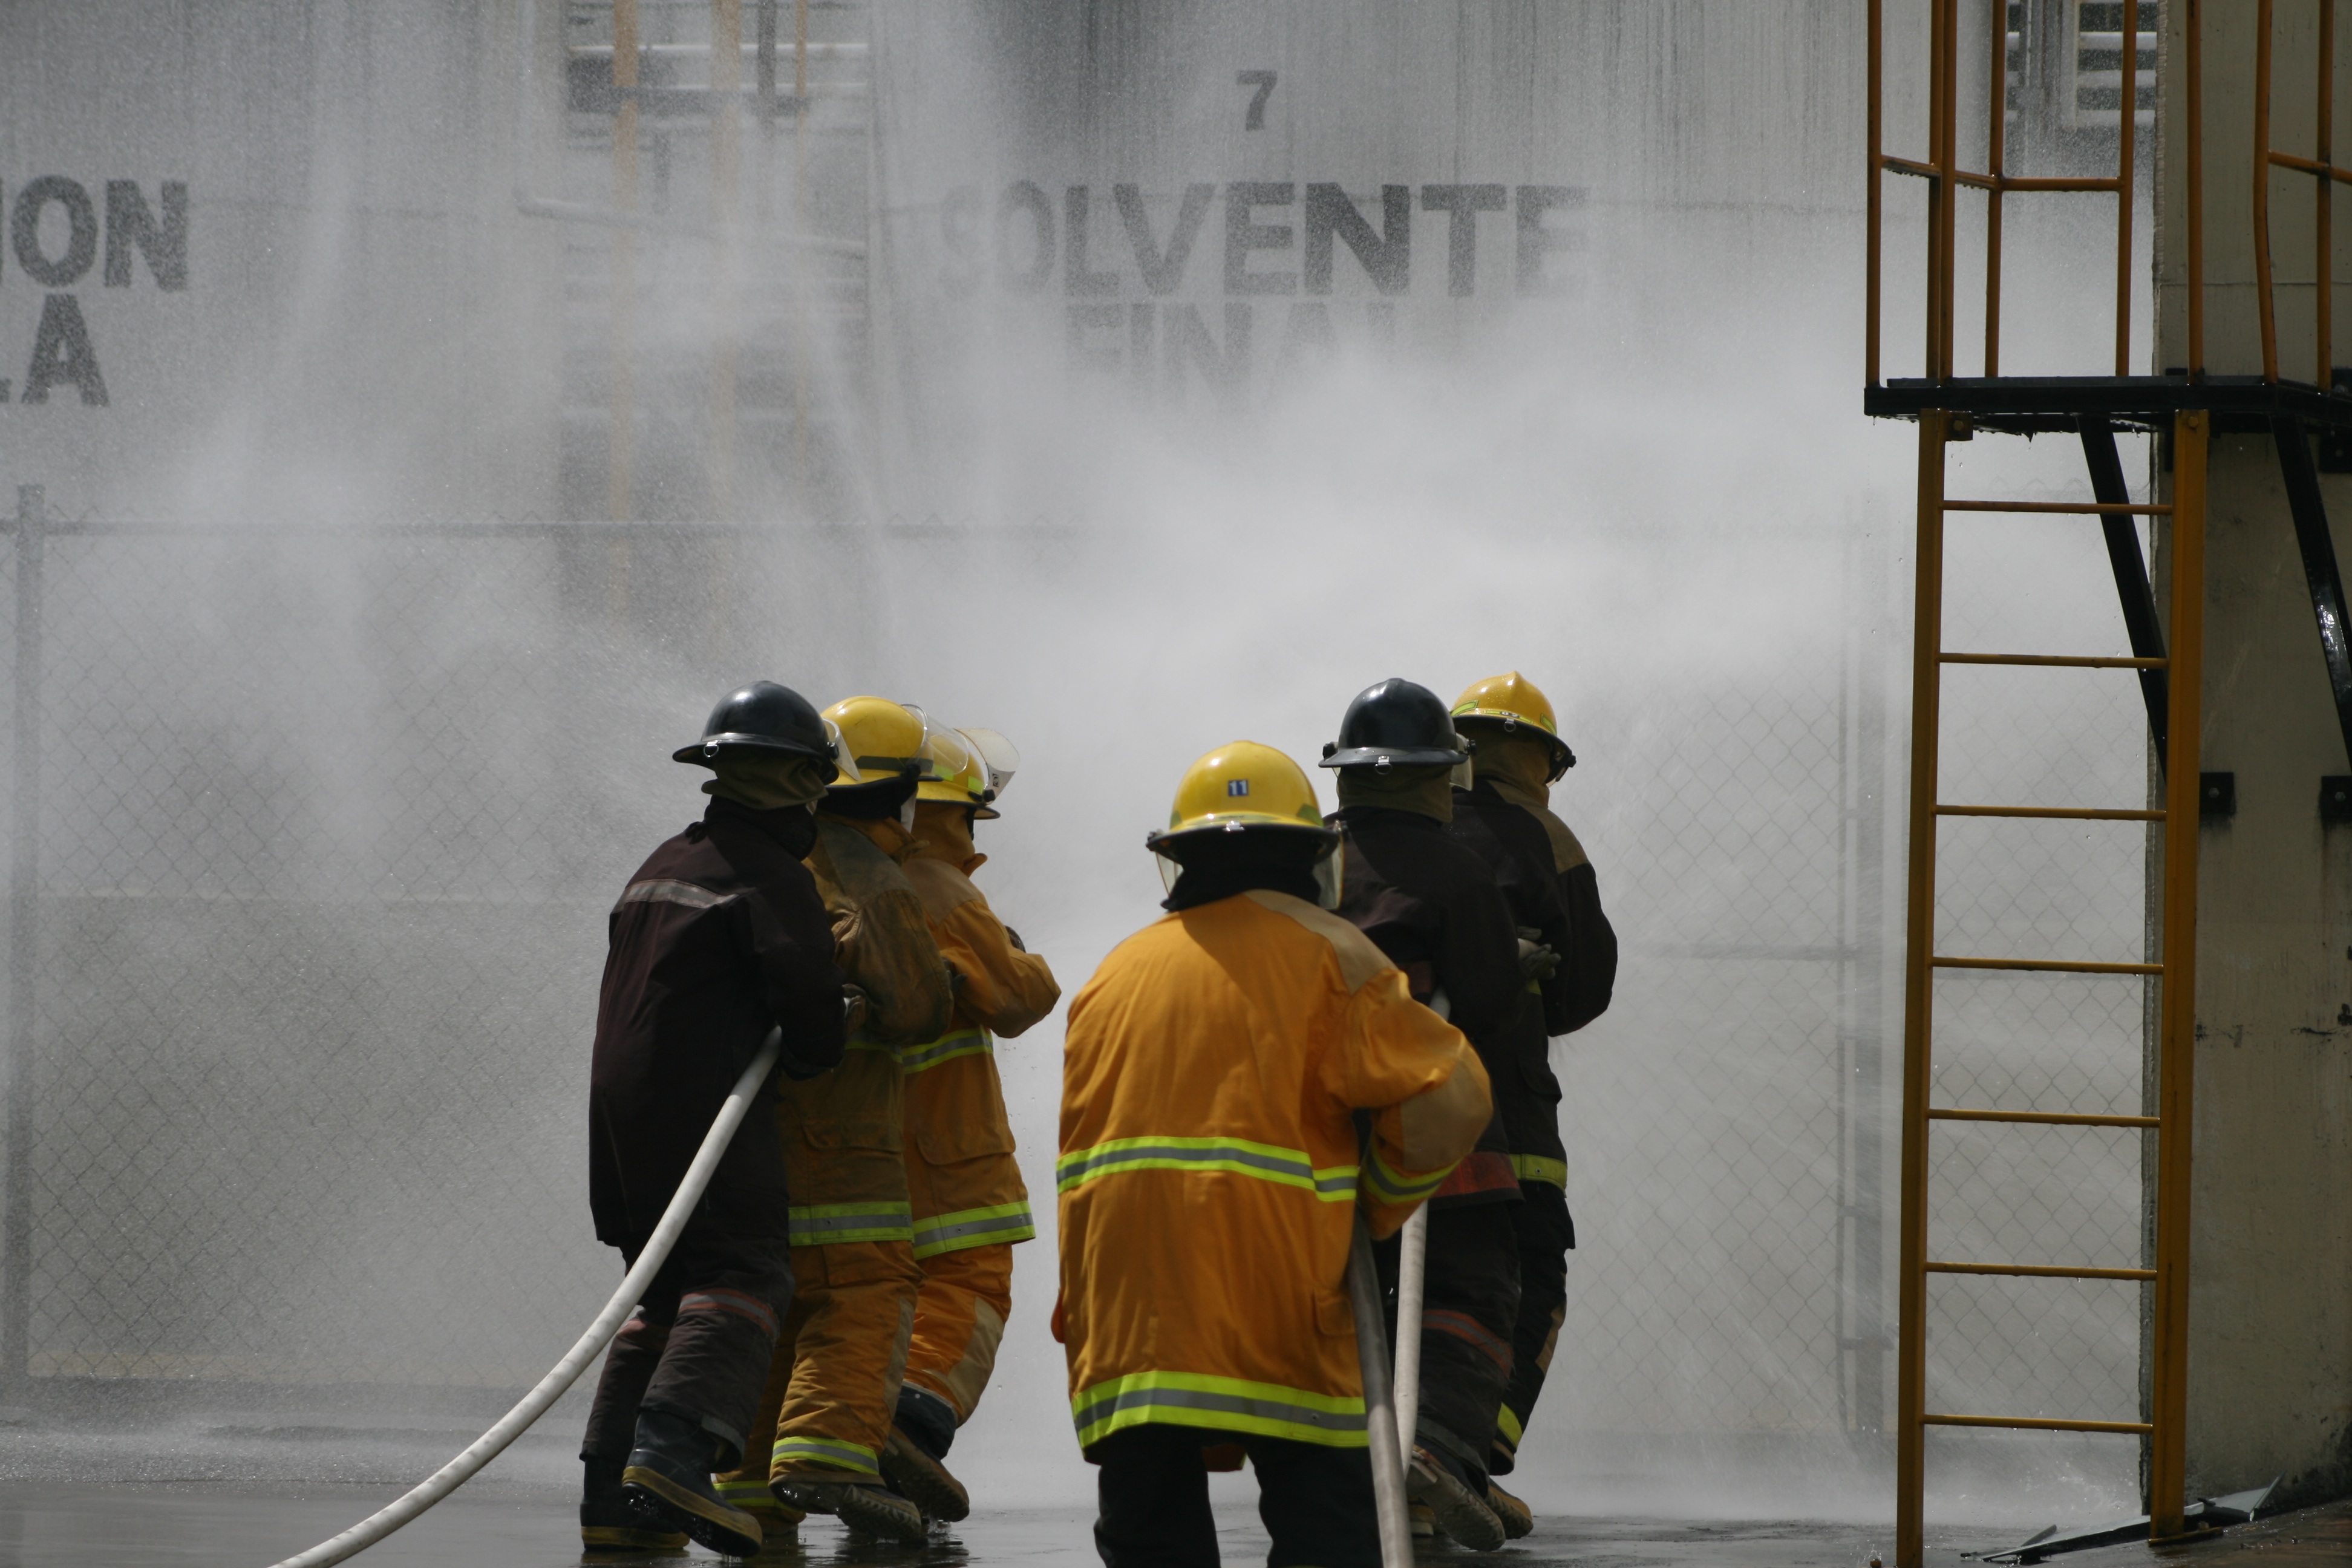
fire, hose, firefighter, salvation, brigades